Qal'at al-Qatif

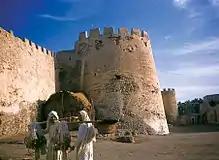
A photograph from the 1940s shows a view of one of the towers of Qatif Castle.

Qal'at al-Qatif (Qatif Castle), also known as Hadaret Qatif, Qasbet Al-Qatif, Madenet Al-Qatef Al Mohasana, Al-Farda, or Al-Mahfouza, was an ancient fortress located in the heart of Qatif, a city in the Eastern Province of Saudi Arabia. The castle's origins trace back to the third century, built by the Sassanids. Later, in 1630 (1039 AH), the Ottoman Empire restored the castle, transforming it into a military base and strong point in the Persian Gulf. Over time, it also served as a warehouse for goods and a residential area.